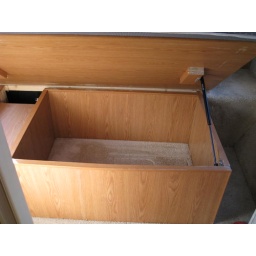
master bedroom stowage under queen bed